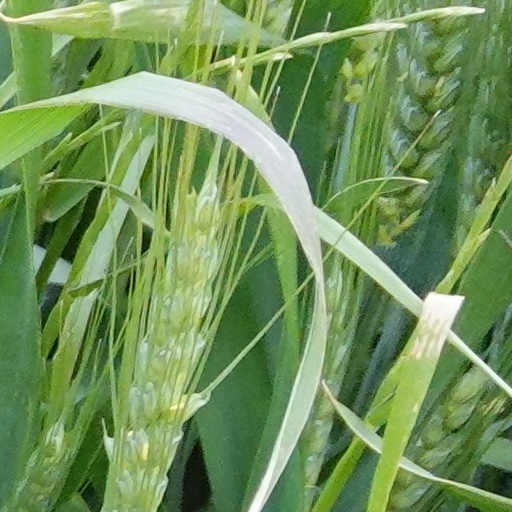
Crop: wheat